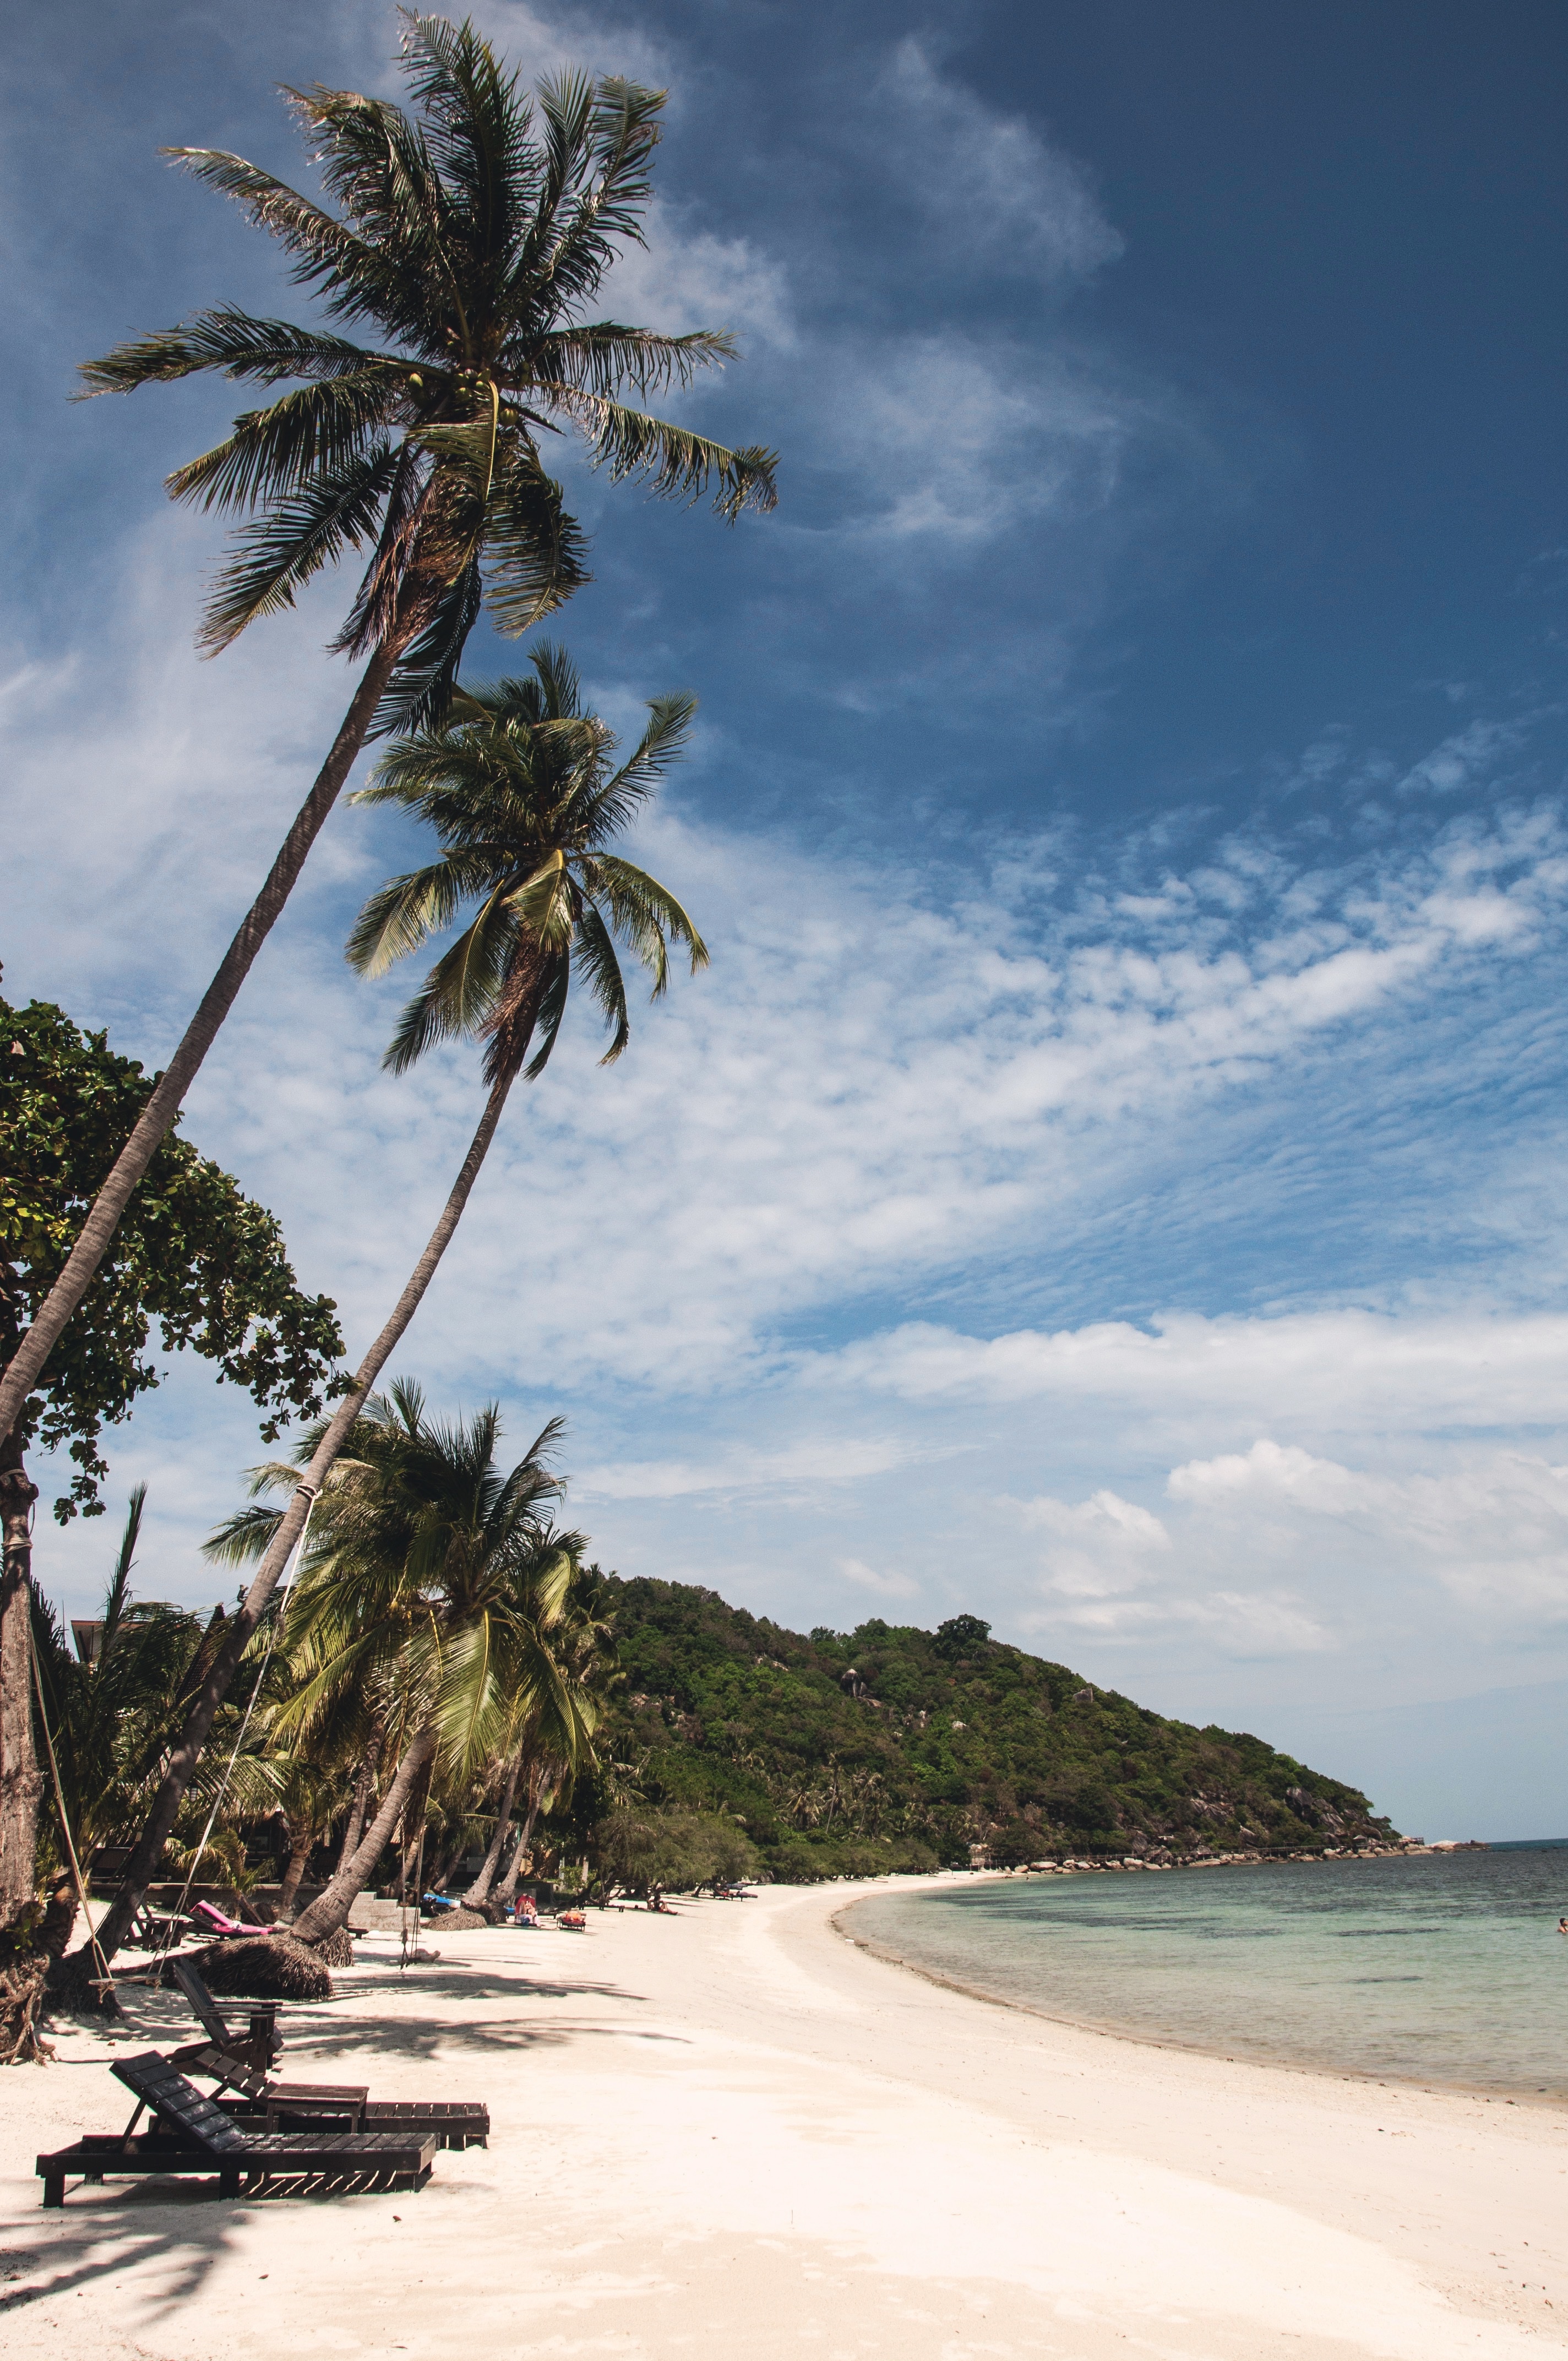
beach, sea, coast, tree, sand, ocean, plant, sky, shore, vacation, bay, body of water, tropics, woody plant, arecales, palm family